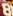
Number: 8